Edward Elric

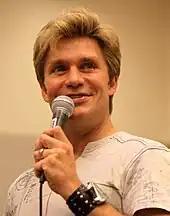
Vic Mignogna, who voices the character in the English dub, has received praise.

Edward's character has been well received by manga readers; in each of the popularity polls made by "Monthly Shōnen Gangan" he has ranked first. Edward also won the Twenty-sixth Annual "Animage" Readers' Poll, Anime Grand Prix, in the "Favorite Male Character"; Romi Park, who voices Edward in Japanese, won in the "Favorite Seiyu" category. Edward maintained a high place in the next year's poll in the same category. In the July 2009 issue of "Newtype", Edward ranked at the top of the survey Male Character Rankings. In the August 2009 issue his rank changed to fourth. In a "Newtype" poll from March 2010, Edward was voted as the fourth most popular male anime character from the 2000s. In the Anime Awards 2006 from About.com, Edward won in the category "Best Lead Character – Male". He was also seventh in IGN's 2009 Top 25 Anime Characters of All Time with writer Chris Mackenzie saying, "[Edward] and his kid brother Al make one of the best action-comedy teams in recent memory". In 2014, IGN ranked him as the eighth greatest anime character of all time, saying that "In Edward we had a character who was truly multidimensional. He could be comedic and pull off wild takes and sight gags. He could be placed in the most tragic circumstances and portray the deepest kind of sadness. He could be a complete badass, but he could also be the nicest guy on the planet." Several pieces of merchandise have been released in Edward's likeness, including plush toys, action figures, and key-chains. Vic Mignogna, who performs the voice of Edward in the English dub, was the winner in American Anime Awards in the category "Best Actor" for voicing Edward. In a poll by Anime News Network, he was voted as the 5th best "guy".